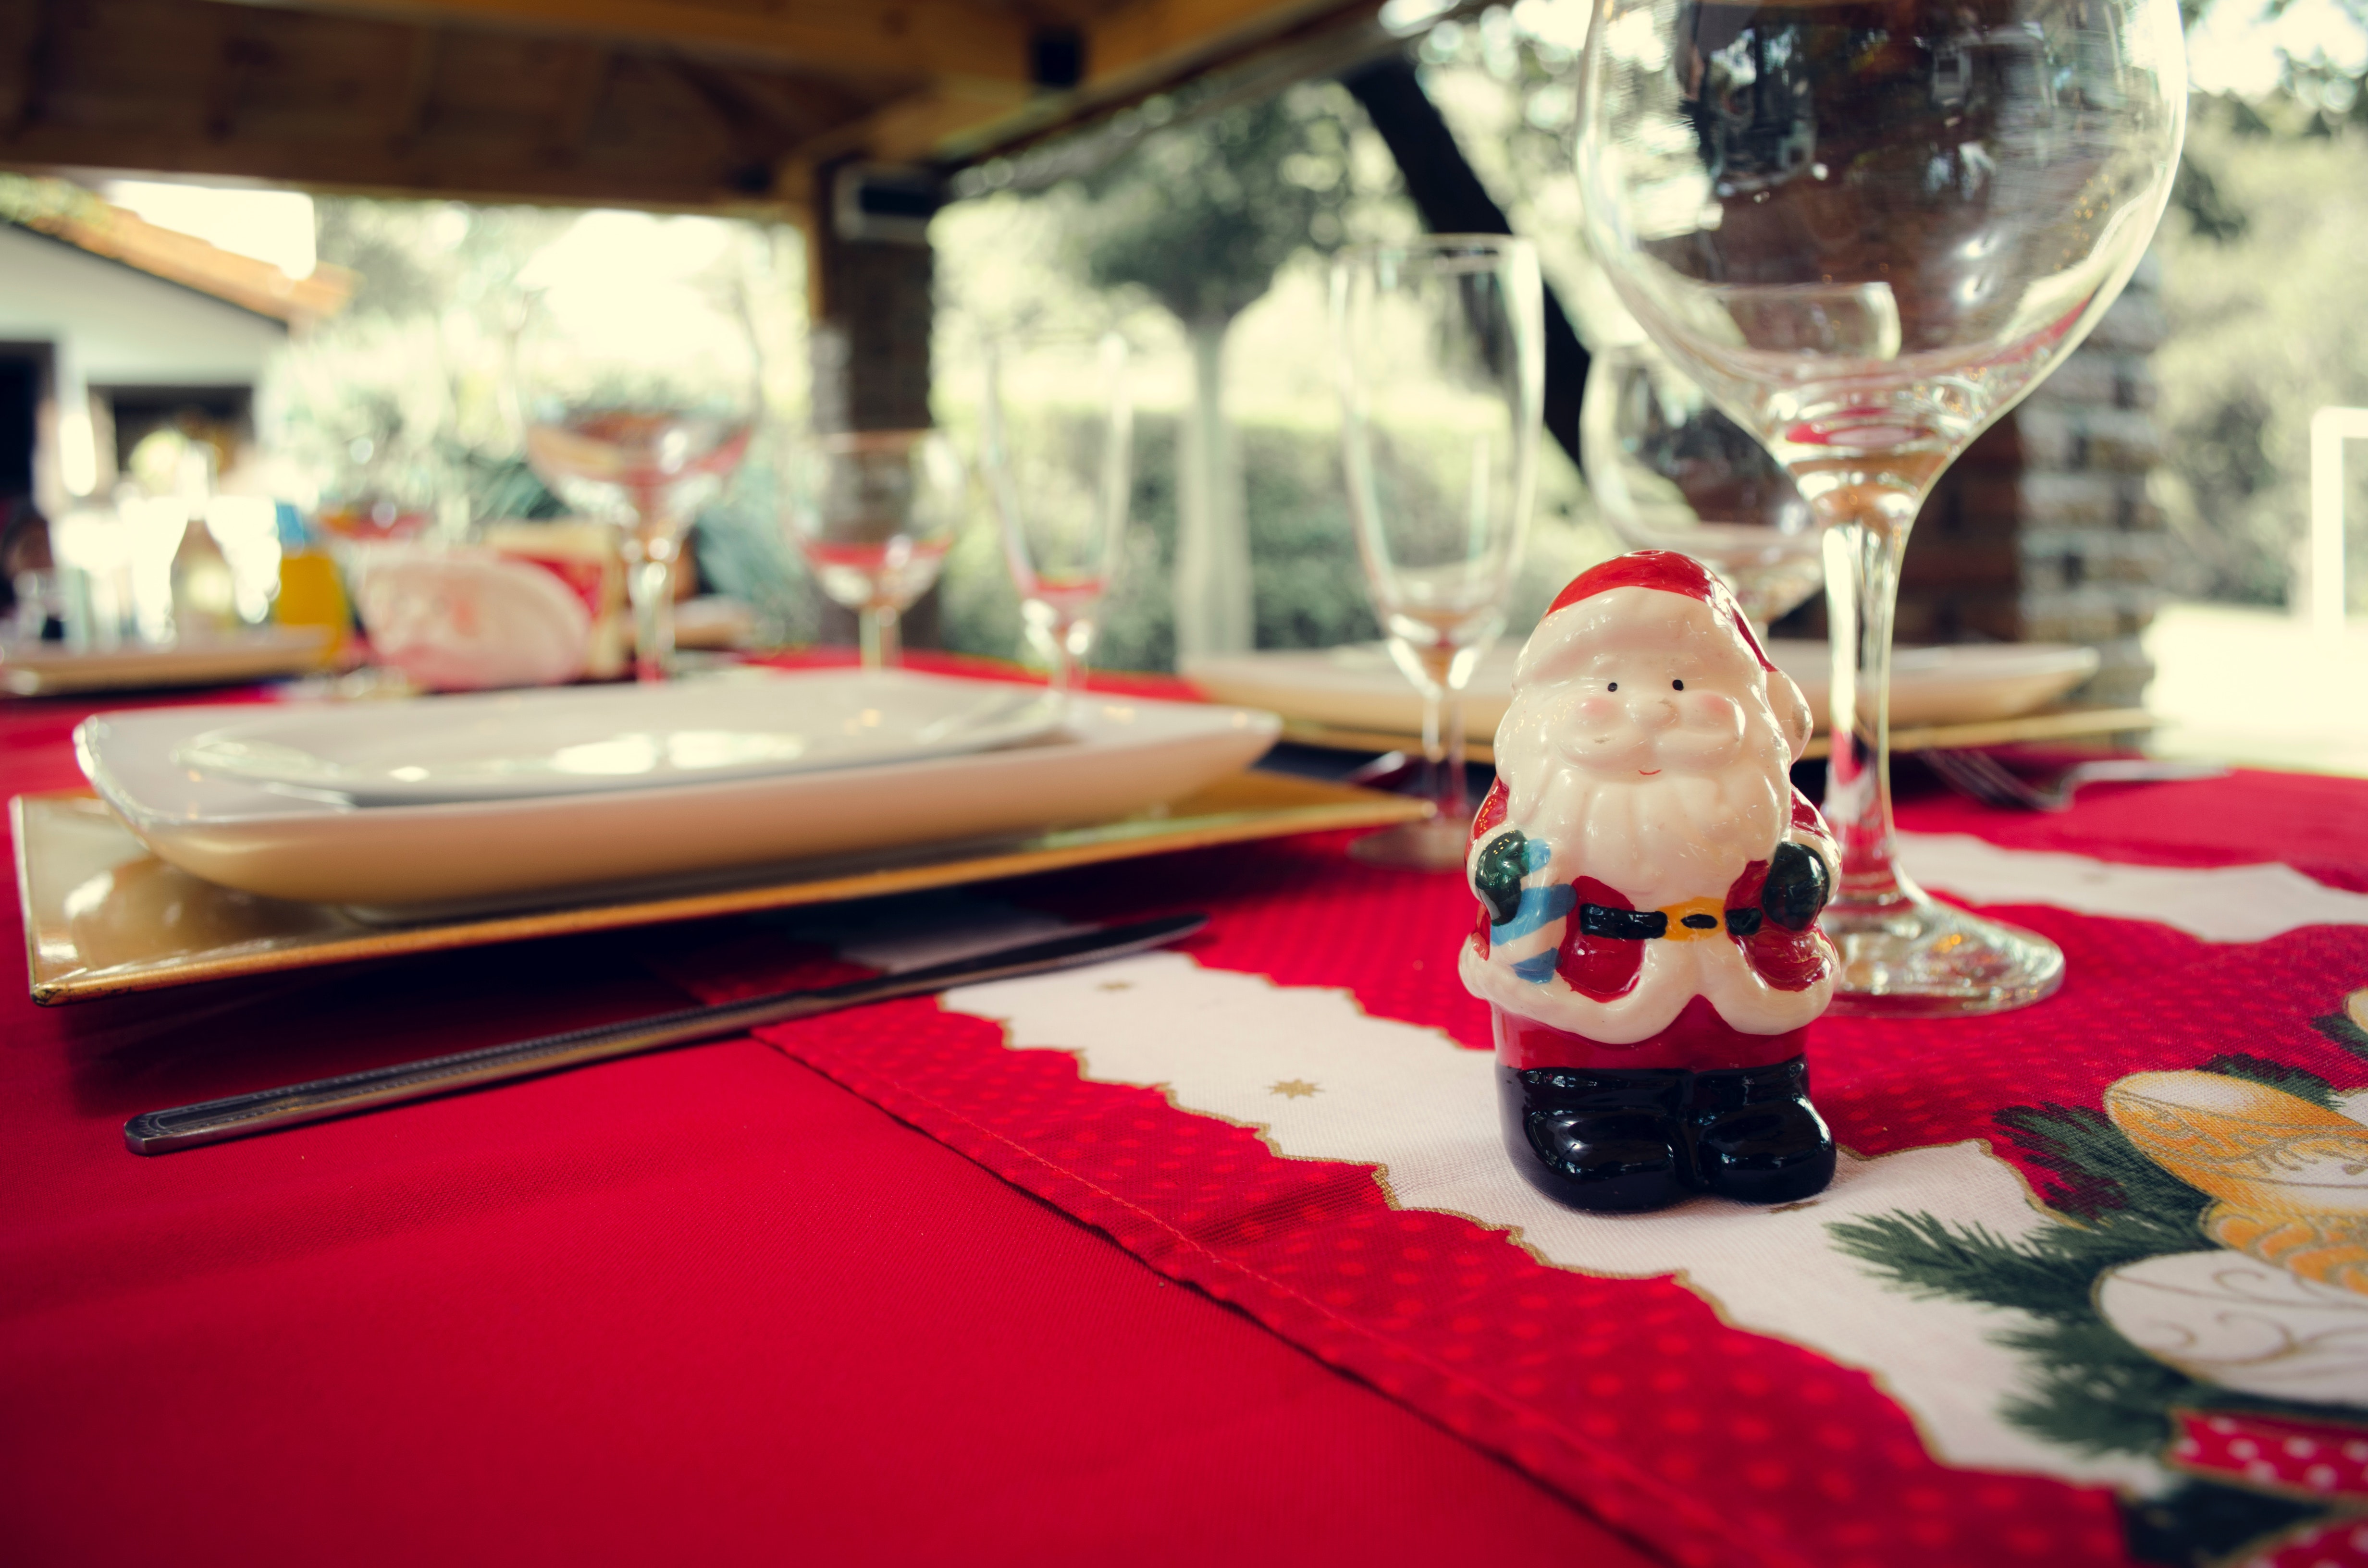
tablecloth, table, red, wine glass, restaurant, stemware, linens, textile, glass, tableware, champagne stemware, drinkware, la carte food, meal, centrepiece, interior design, rehearsal dinner, food, napkin, banquet, furniture